Jiujiang

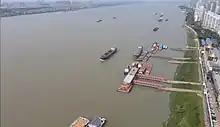
Jiujiang, a port city on the Yangtze River

In 1938, Jiujiang was occupied by Japanese forces during the Wuhan campaign. Following its capture, the city was the site of a "mini-Nanjing Massacre," where male residents were executed and women raped. Many of the city's urban districts and suburban villages were razed, including the city's ceramics factories and boats used for transportation.